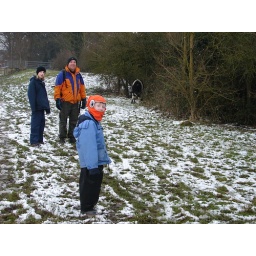
There's a cow under the tree  090205 (171)